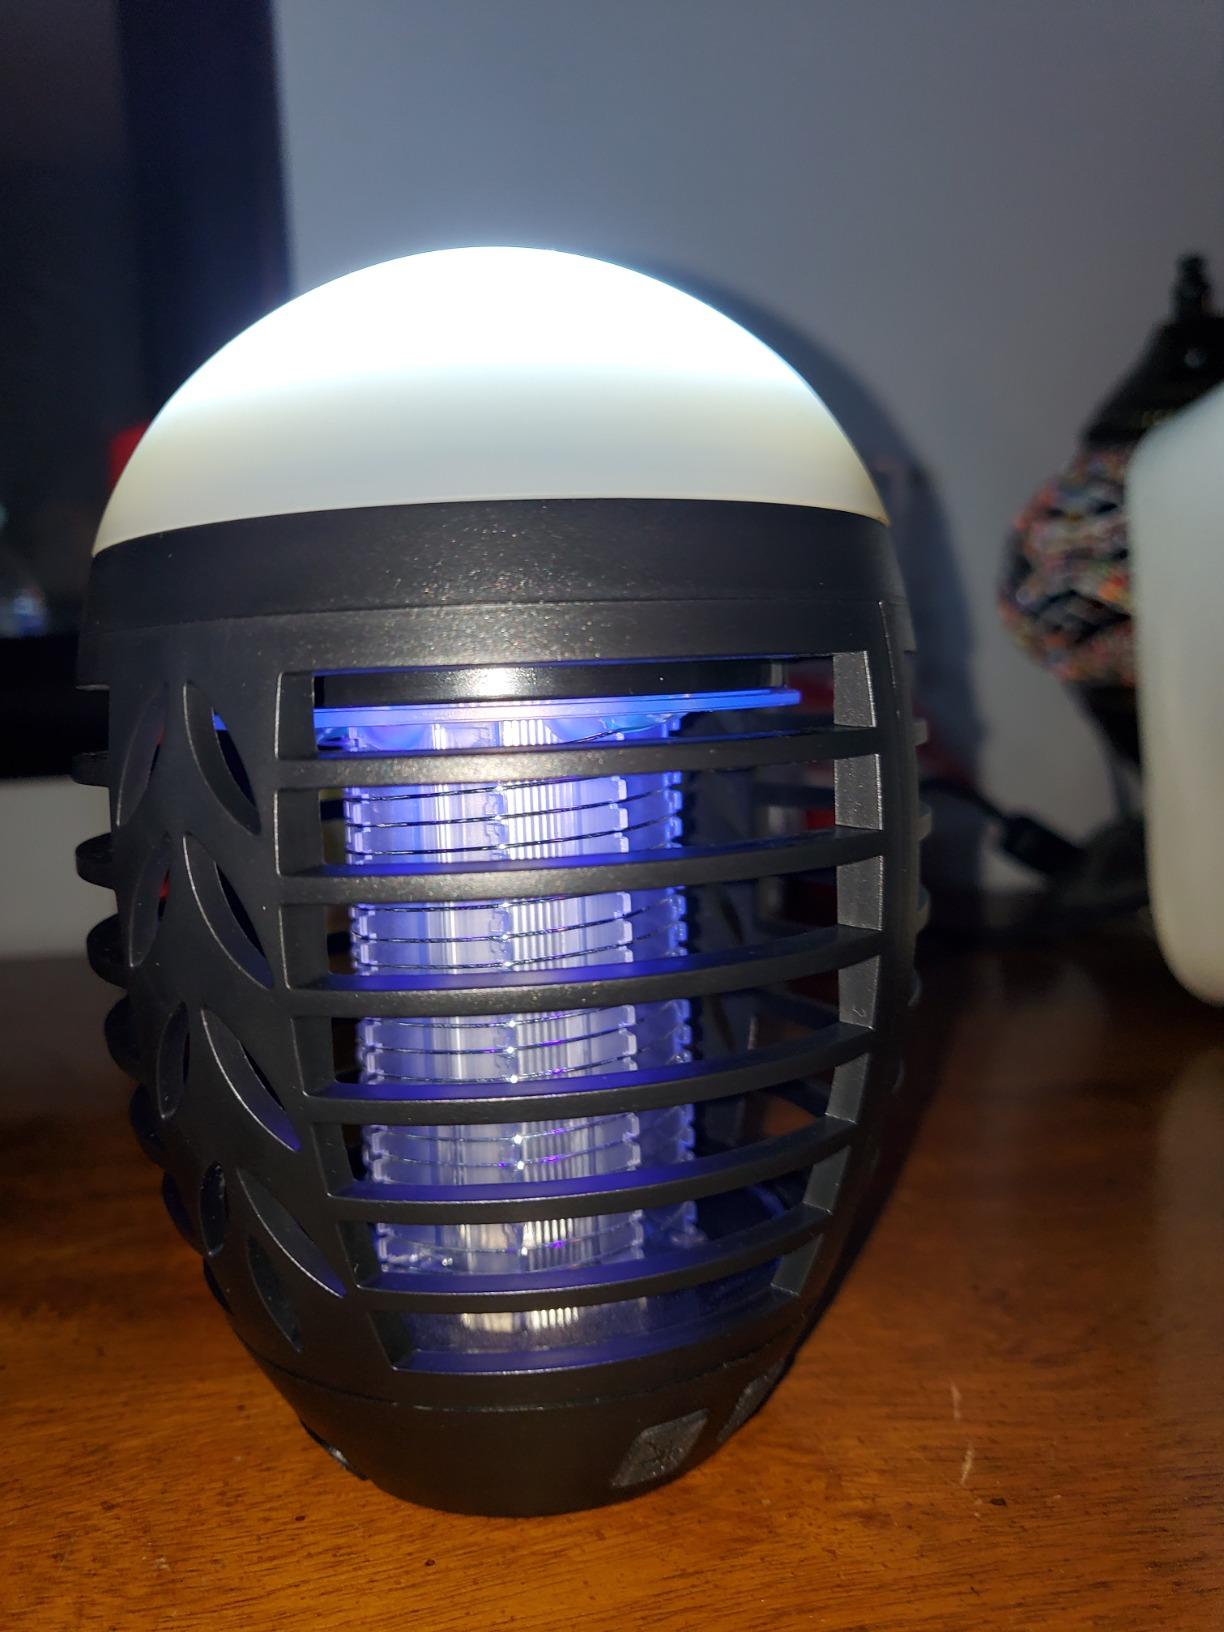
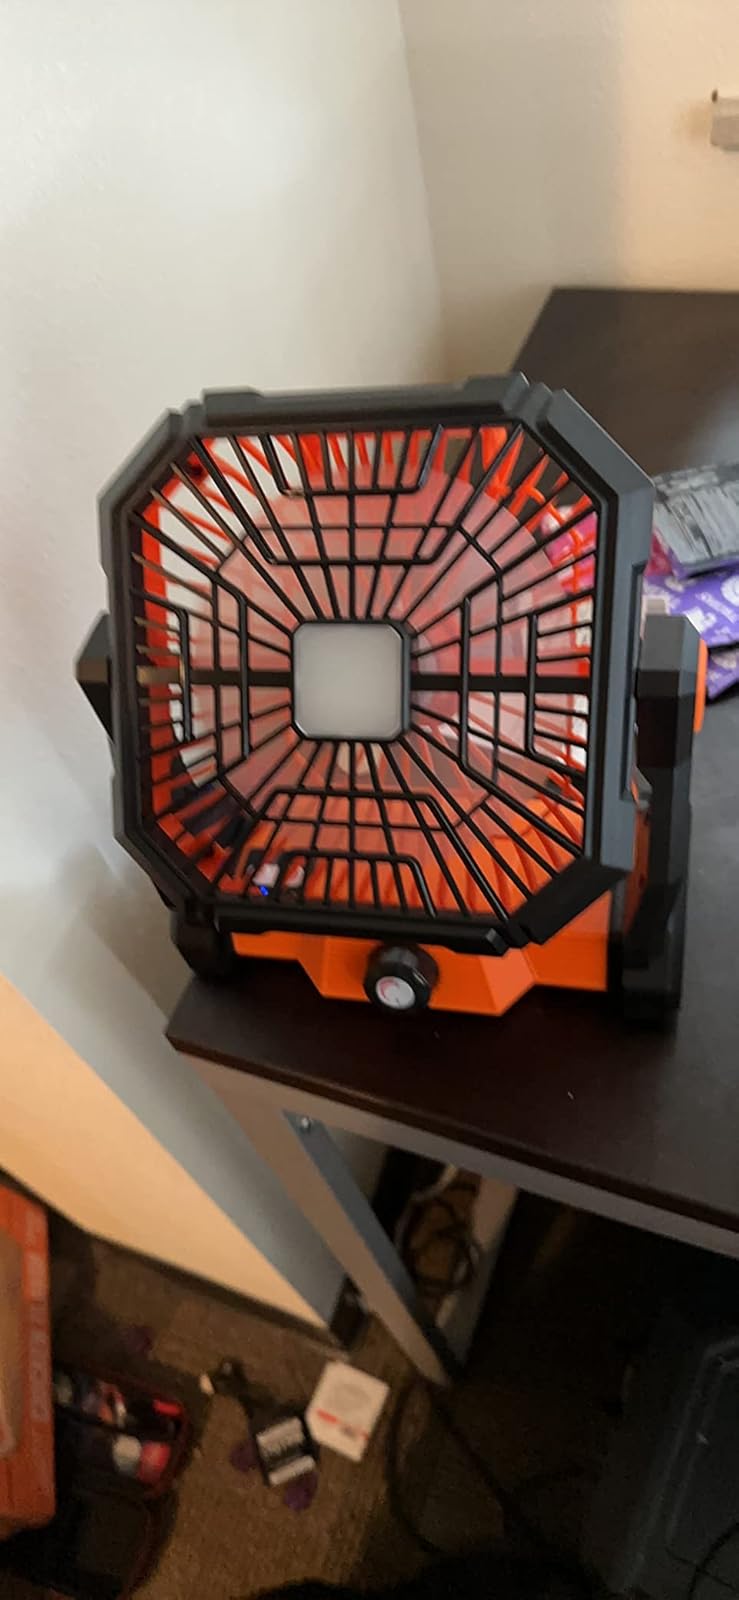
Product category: lantern
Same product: no